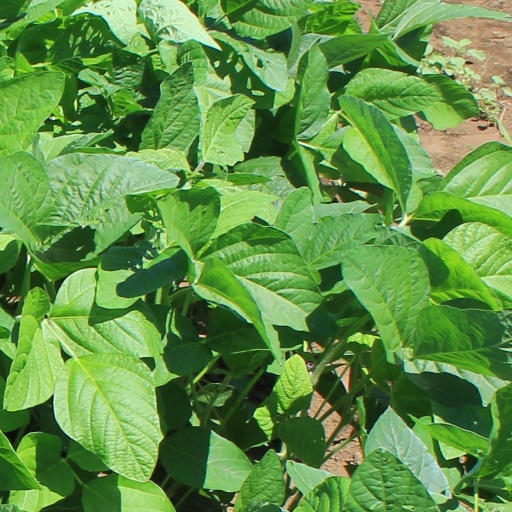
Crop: soybean